Farringdon station

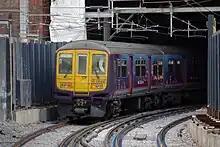
A Class 319 heads south from Farringdon. On the left is the blocked-off City Widened Line branch to , closed as part of the Thameslink Programme.

The lines from Farringdon towards King's Cross St. Pancras run alongside the Fleet ditch, culverted since 1734. The station building is unusually well-preserved early 20th-century London Underground architecture. It retains indications of the Metropolitan Railway's main-line style operation such as a sign for a parcel office on the outer wall and some original signage, with the 1922–1936 name on the facade.